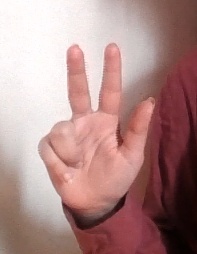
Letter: al